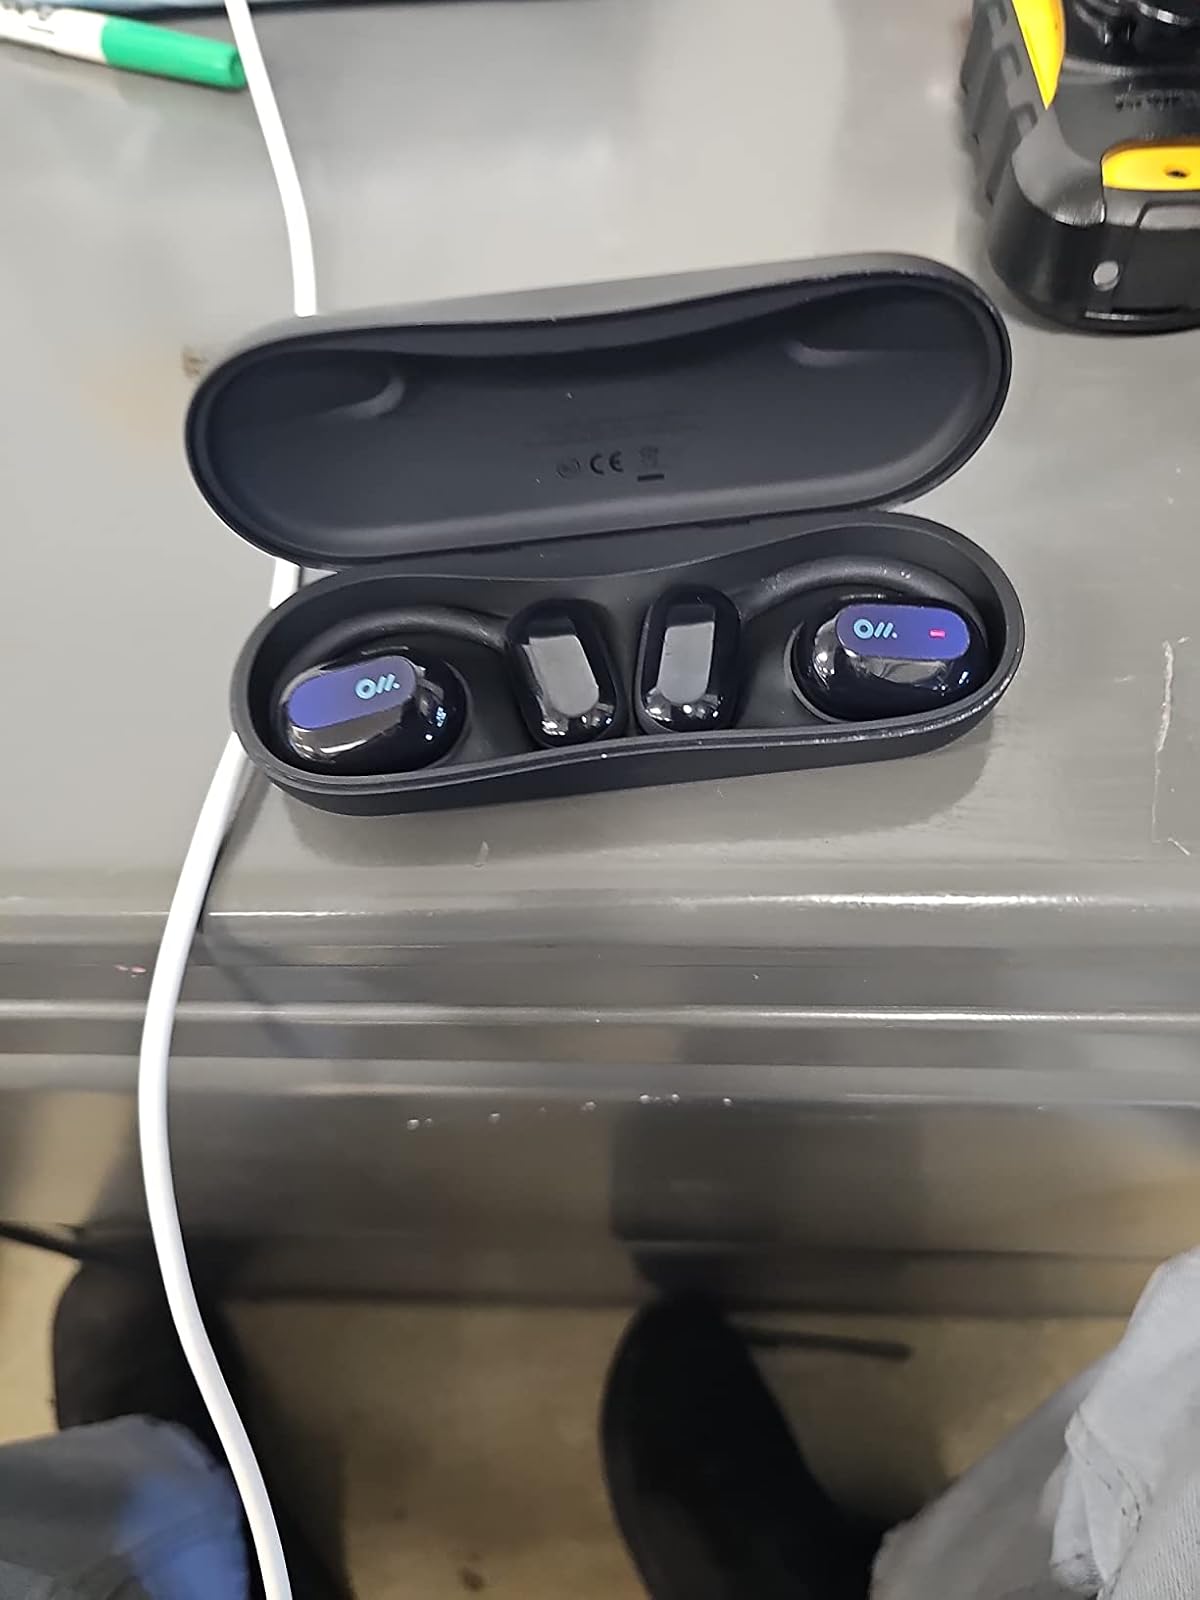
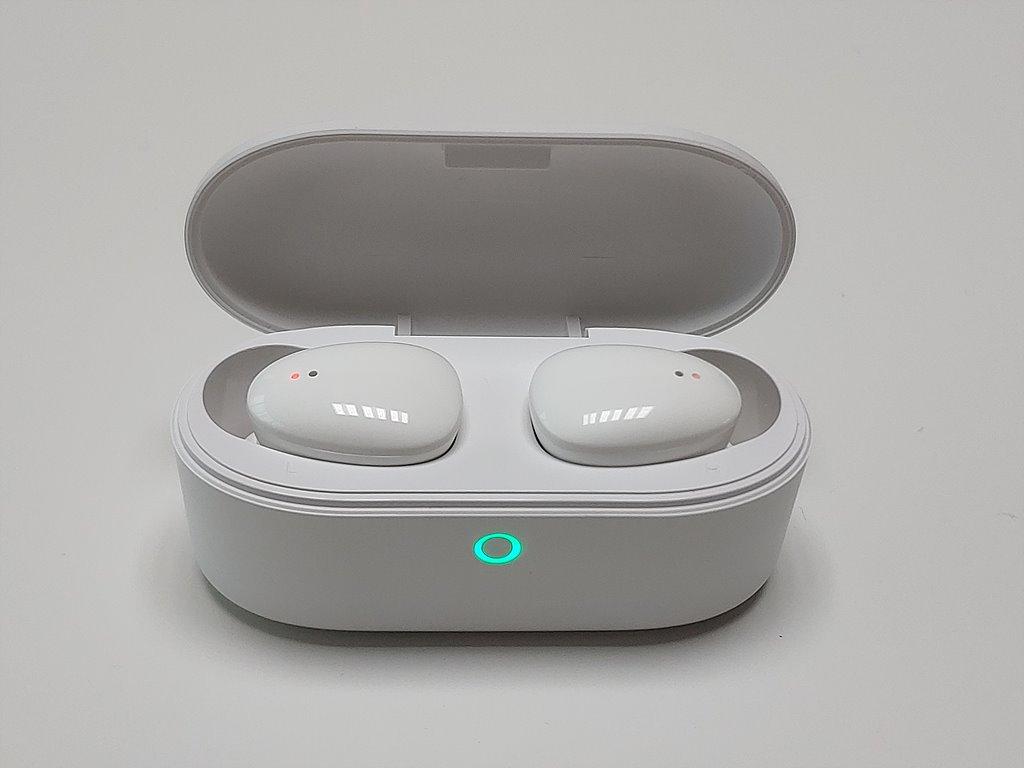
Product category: earbuds
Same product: no